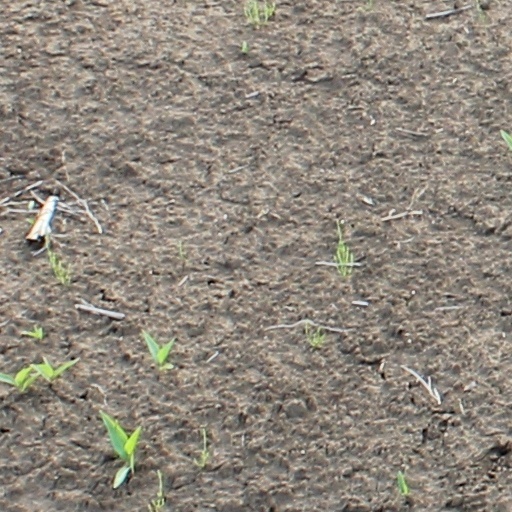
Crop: wheat